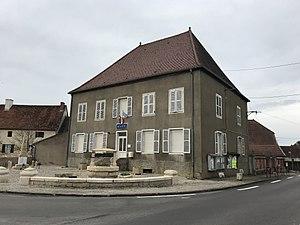
Tassenières (Jura, France) en janvier 2018.
Tassenières est une commune française située dans le département du Jura en région Bourgogne-Franche-Comté. Les habitants se nomment les Tassenièrois et Tassenièroises.